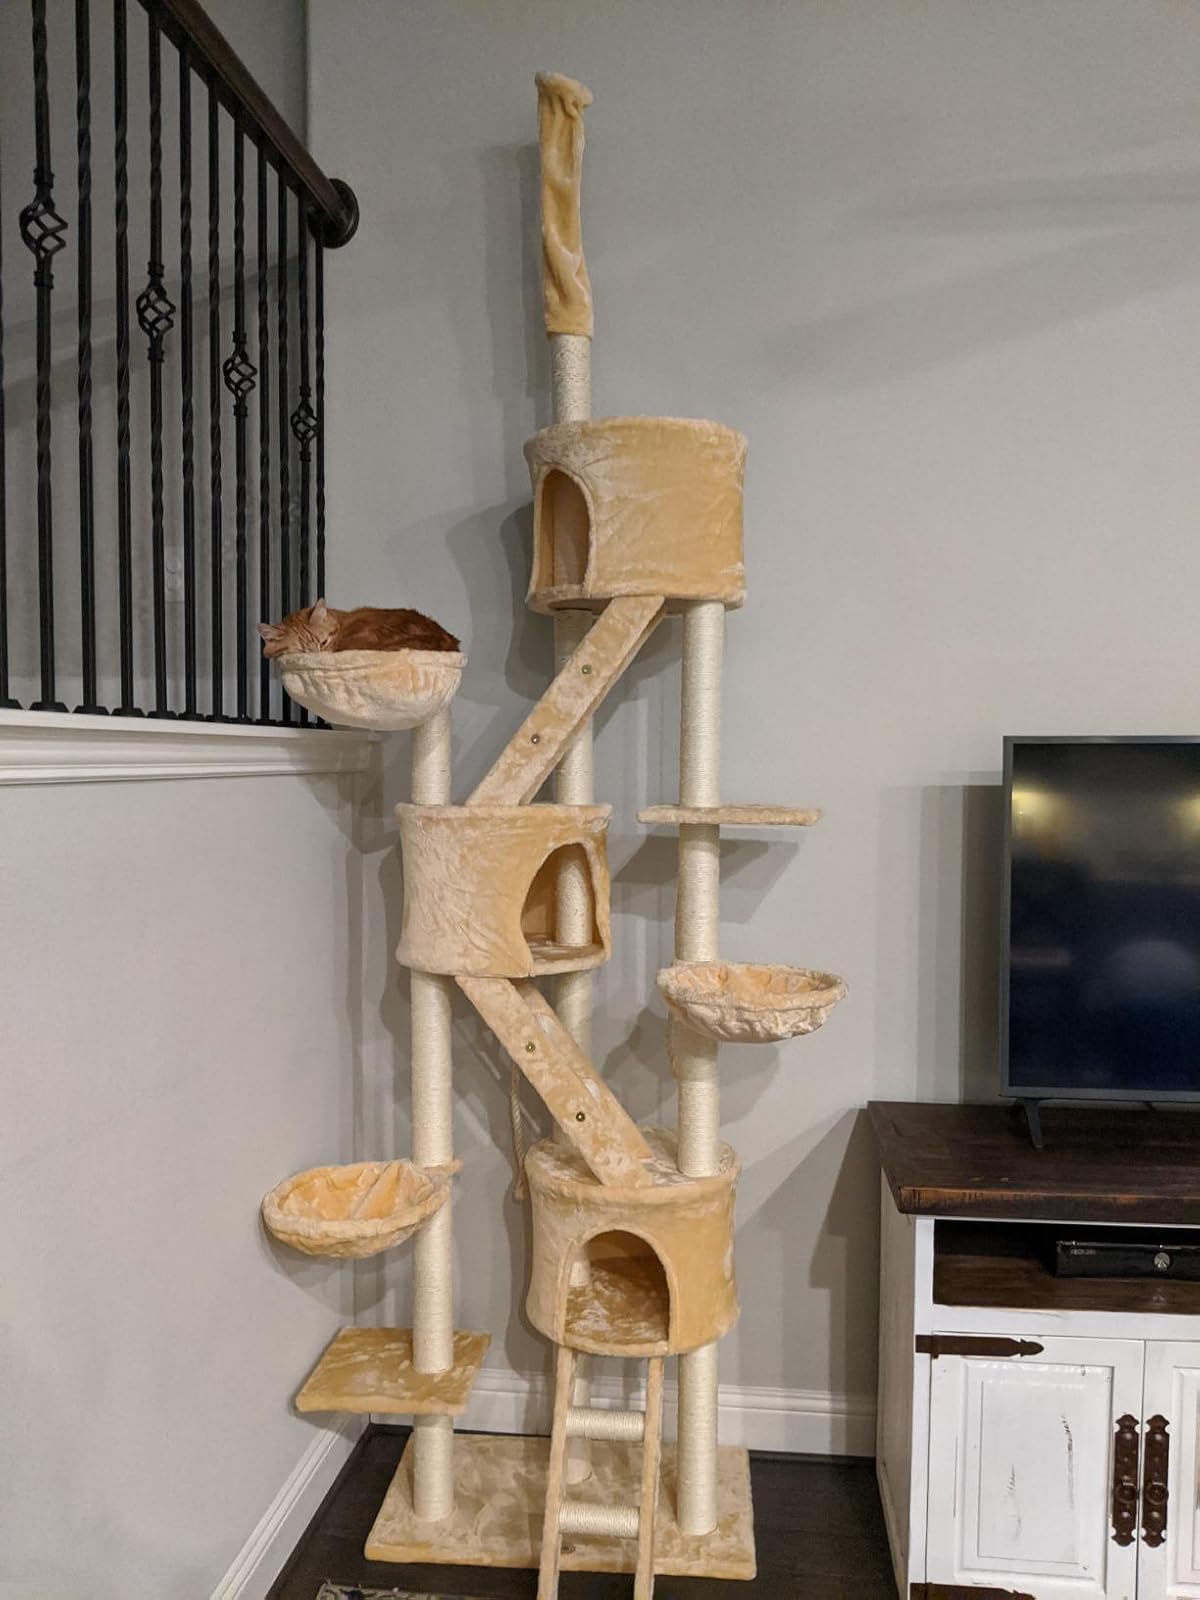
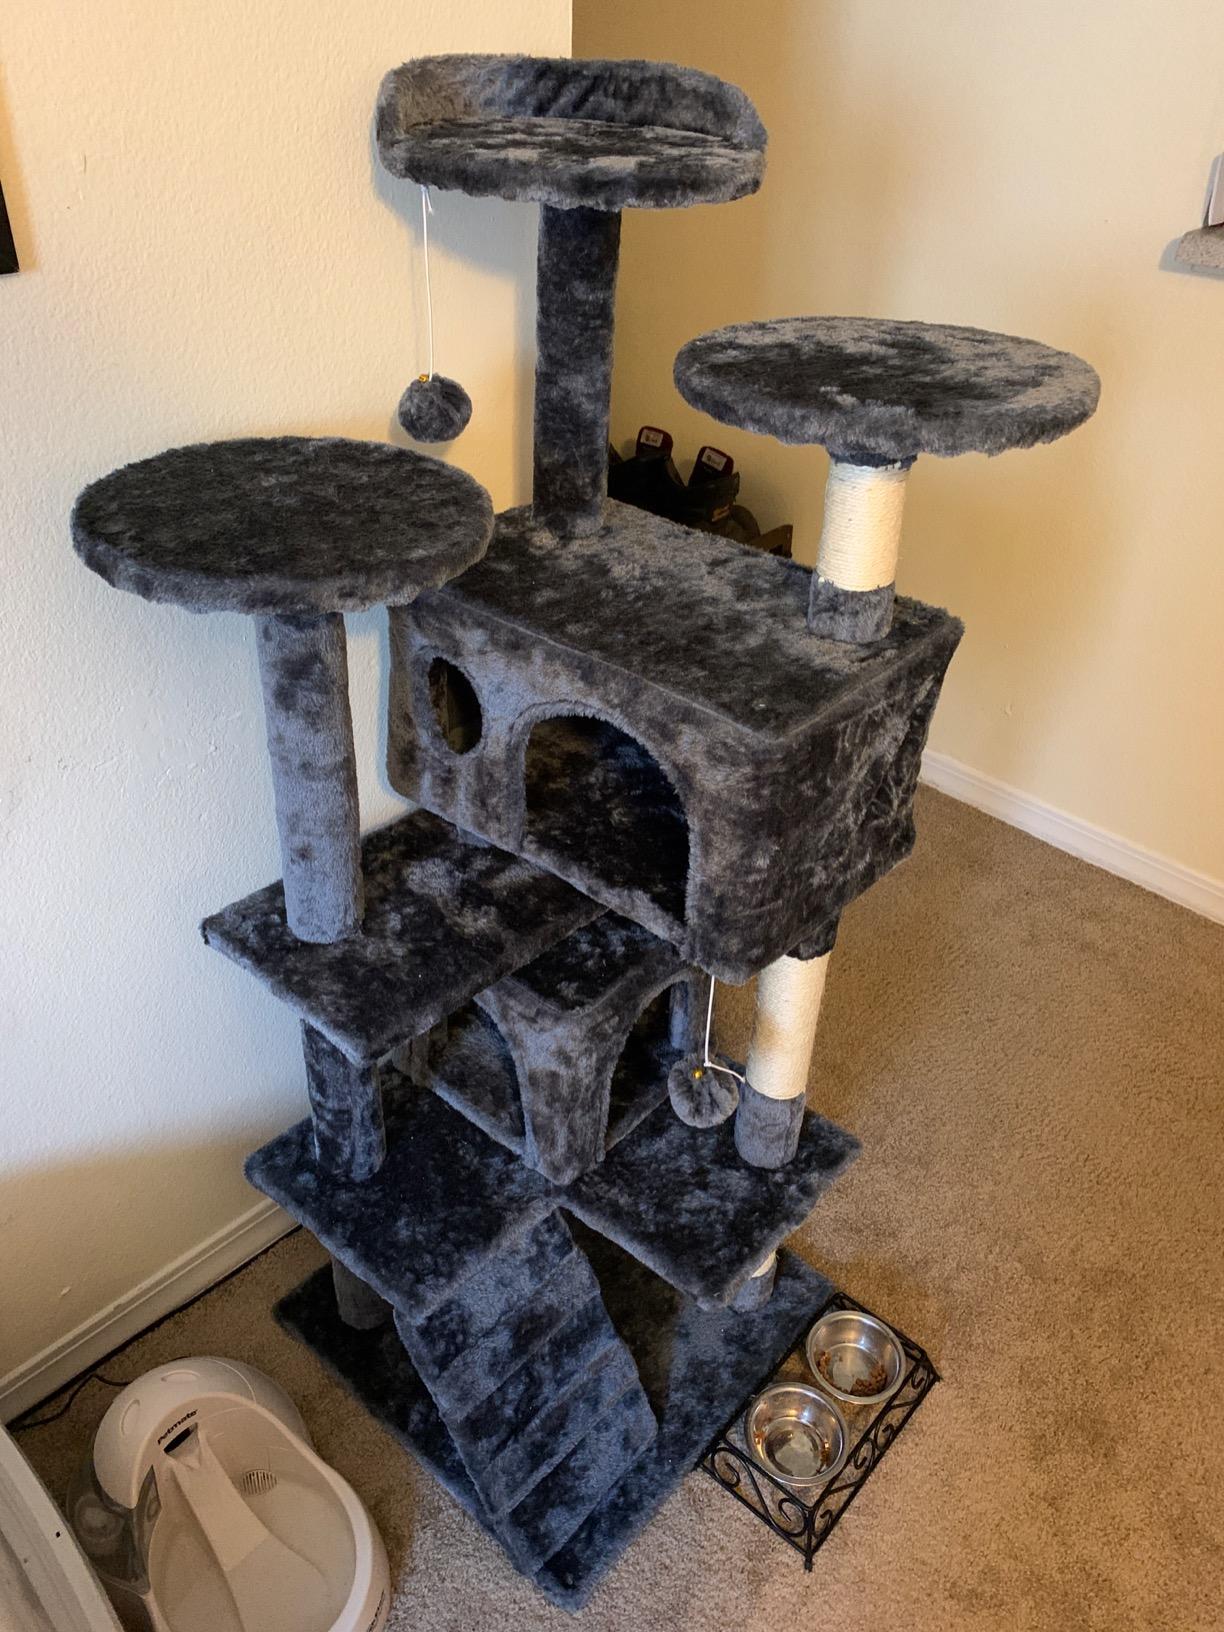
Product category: items_cat tree
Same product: no